National Shrine of Our Lady of La Leche

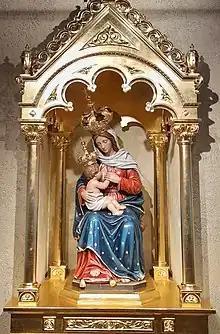
The newly manufactured image of Our Lady of La Leche which was granted a canonical coronation in 2021.

As one of the oldest Catholic worship sites in the Americas, the shrine holds a certain historical significance and is a popular pilgrimage site, especially for prayers concerning pregnancy.